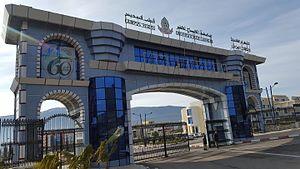
L' université de Batna 2 est une université publique algérienne située à Fesdis, Wilaya de Batna en Algérie. Fondée en 1977 sous le nom d'Université de Batna elle a été restructurée en juillet 2015 par décret présidentiel ce qui a conduit à une scission en deux universités distinctes à savoir l'Université de Batna 1 et l'Université de Batna. 2 Le 4 février 2017, l'Université porte le nom du héros national algérien Mostefa Ben Boulaïd. Aussi appelé le père de la révolution algérienne dont la célébration centunaire a eu lieu dans la ville de Batna. Maintenant, Université UB2 Mostefa Ben Boulaïd est l' une des plus grandes universités en Algérie et en Afrique avec ses étudiants inscrits et membres du personnel. Sous l’autorité du recteur Smadi Hacen, vice-chancelier, l’Université comprend un bureau de direction générale, des vice-rectorats, des facultés, des instituts et une bibliothèque centrale.